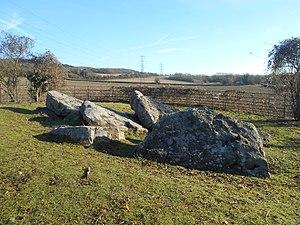
Cette liste non exhaustive recense les principaux sites mégalithiques du Kent.